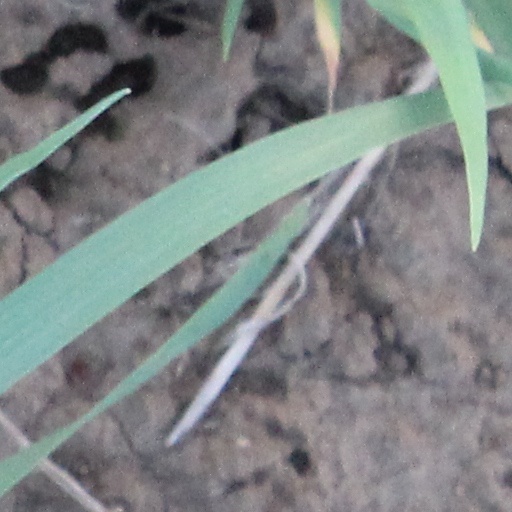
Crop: wheat